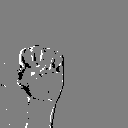
ASL letter: s